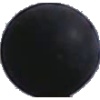
Label: blue_grape